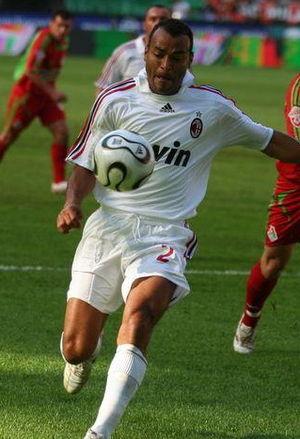
Daniel Alves da Silva dit Dani Alves, également appelé Daniel au Brésil, né le 6 mai 1983 à Juazeiro, ville du nord de l'État de Bahia au Brésil, est un footballeur international brésilien évoluant comme arrière droit au São Paulo FC.
Marcos Evangelista de Moraes, dit Cafu, né le 7 juin 1970 à São Paulo, est un footballeur international brésilien.